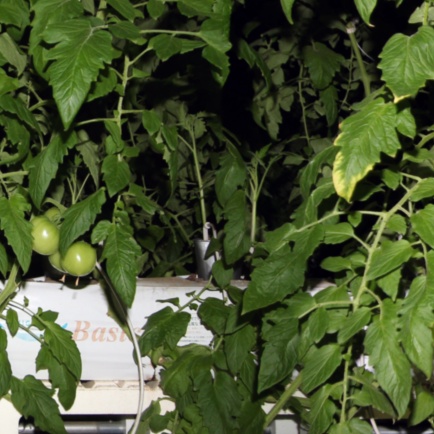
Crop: tomato